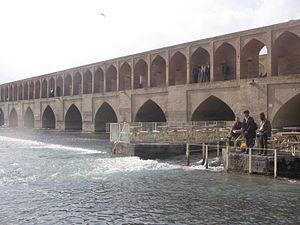
Ispahan [ispaɑ̃] est une ville d'Iran, capitale de la province d'Ispahan. Elle est située à 340 kilomètres au sud de Téhéran, au croisement de deux voies importantes reliant l'ouest à l'est et le nord au sud du pays. Ispahan était en septembre 2015 la troisième ville la plus peuplée d'Iran, avec 2 031 324 habitants, appelés en français les Ispahanais. La zone métropolitaine d'Ispahan est un des centres majeurs de l'industrie et de l'enseignement en Iran.